Tournai

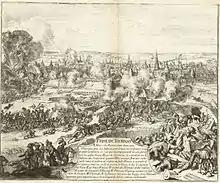
Siege of Tournai, 1581

After the partition of the Frankish Empire by the Treaties of Verdun (843) and of Meerssen (870), Tournai remained in the western part of the empire, which in 987 became France. The city participated in 11th-century rise of towns in the Low Countries, with a woollen cloth industry based on English wool, which soon made it attractive to wealthy merchants. An ambitious rebuilding of the cathedral was initiated in 1030. Odo of Orléans was appointed at the cathedral school of Tournai in 1087. Under Odo's leadership, Saint-Martin Abbey flourished and by 1105 had 70 monks. The commune's drive for independence from the local counts succeeded in 1187, and the city was henceforth directly subordinated to the French Crown, as the "seigneurie de Tournaisis", as the city's environs are called. The stone over the Scheldt, with defensive towers at either end, was built in 1290, replacing an earlier wooden structure.